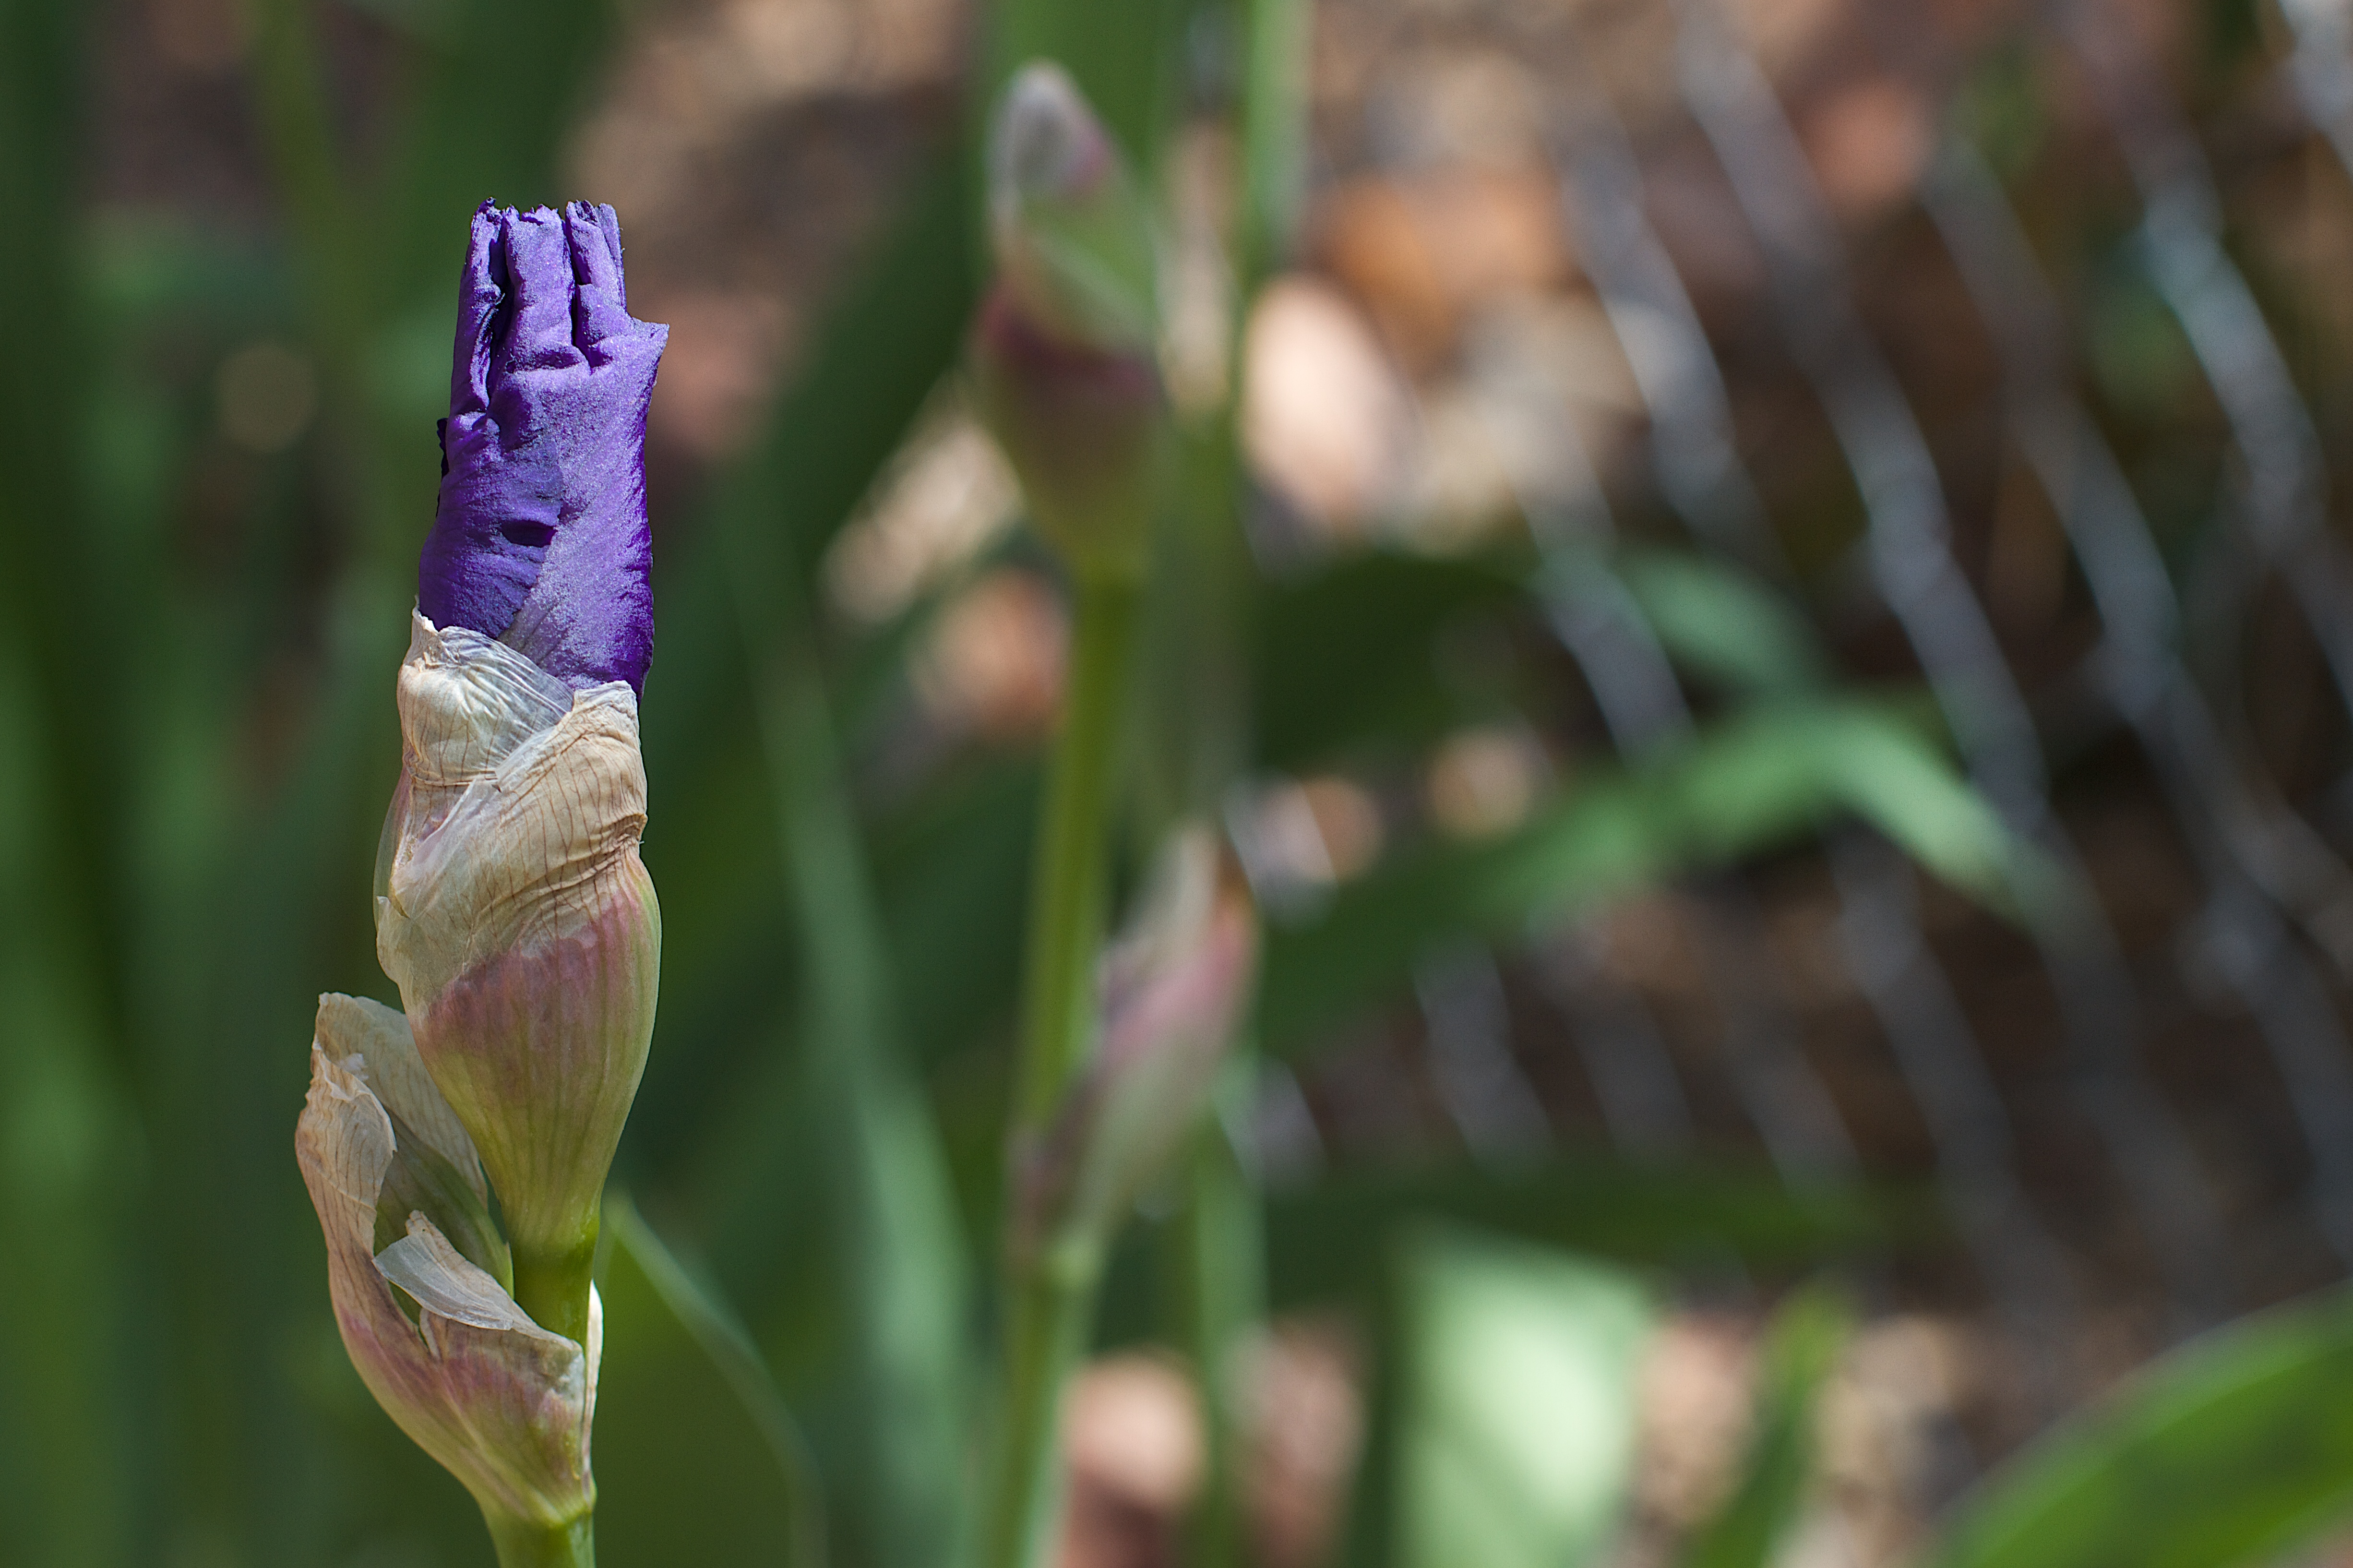
nature, grass, plant, leaf, flower, green, botany, flora, wildflower, close up, iris, bud, macro photography, flowering plant, grass family, plant stem, land plant